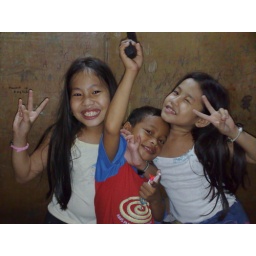
Just a cute 2 girls &amp;amp; 1 boy children in our neighbor.